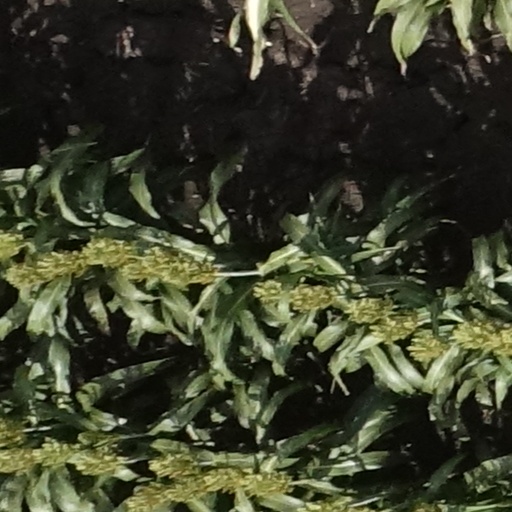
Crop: sorghum